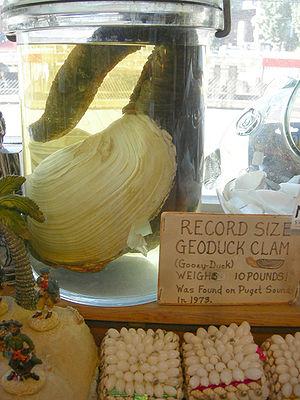
Le panope du Pacifique est un mollusque bivalve marin de grande taille, qui vit enfoui dans le sable. Considéré comme un des plus gros bivalves au monde, mais aussi doté d'une remarquable longévité, il présente depuis quelques années un intérêt économique non négligeable. Le nom scientifique de ce bivalve a été confondu entre 1983 et 2010 avec celui d'une espèce disparue de bivalve, Panopea abrupta.